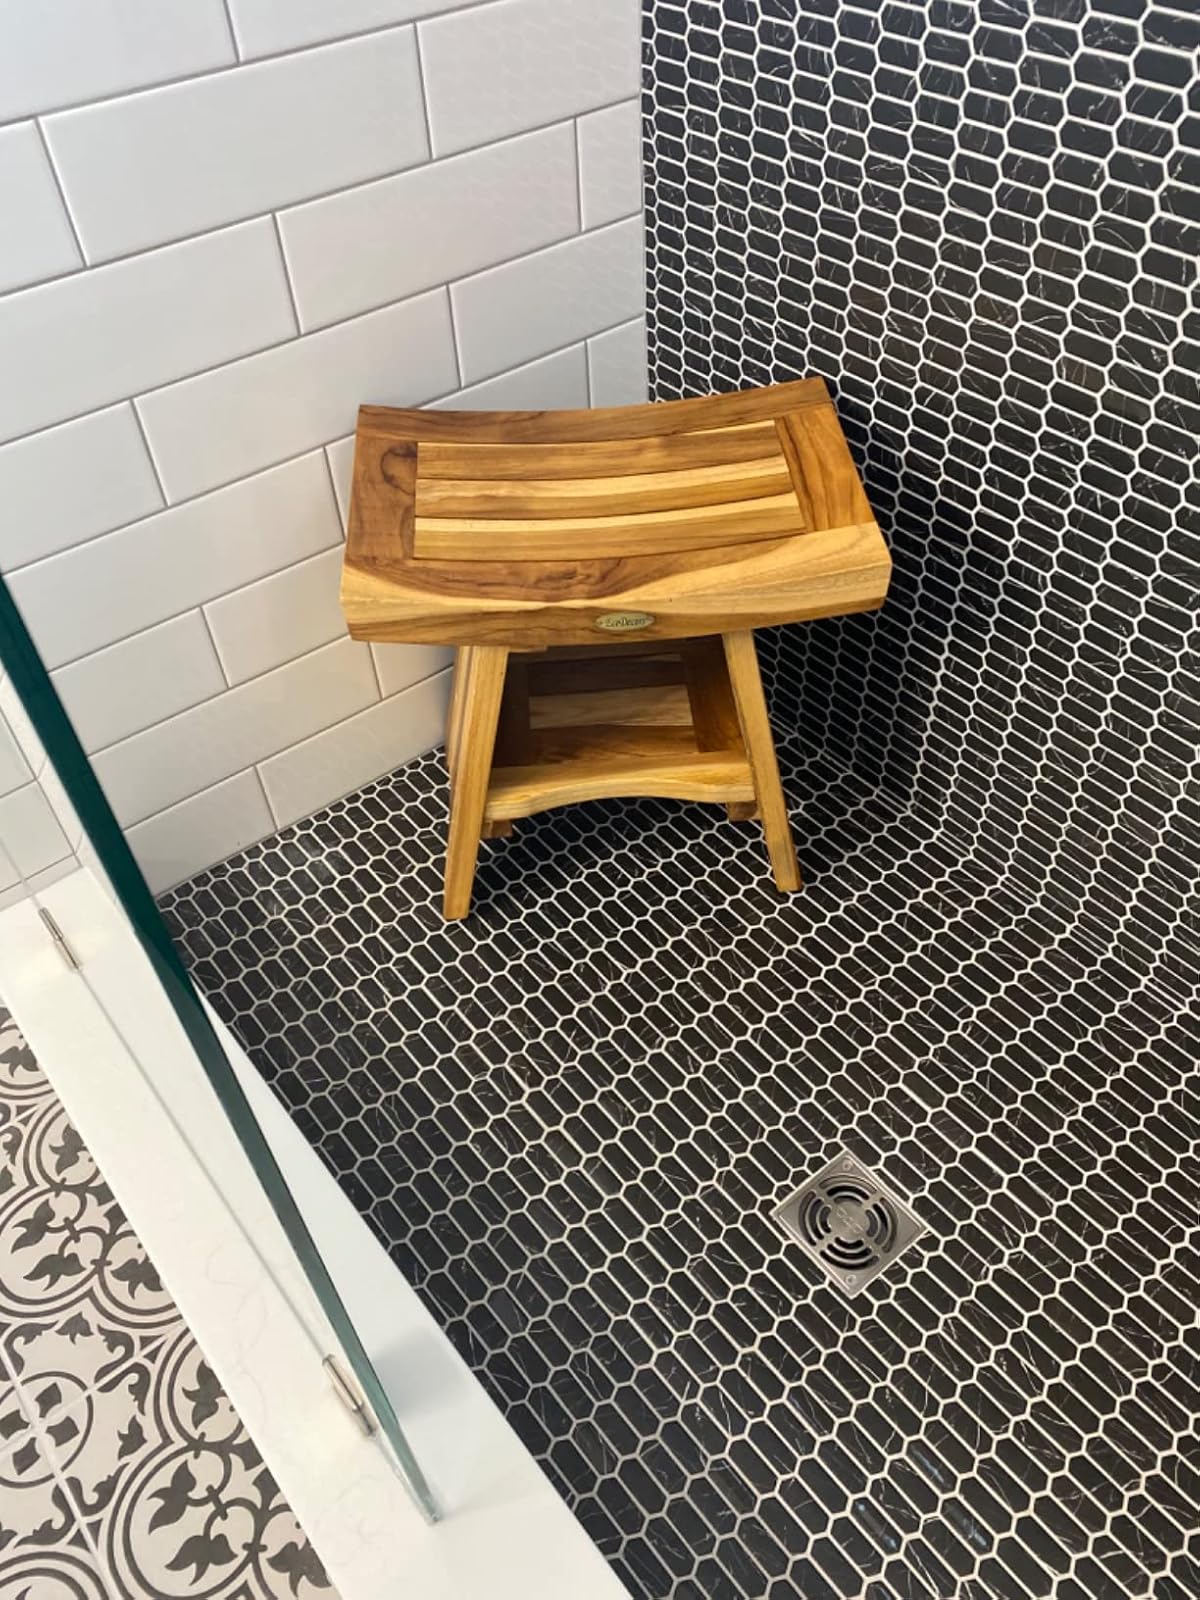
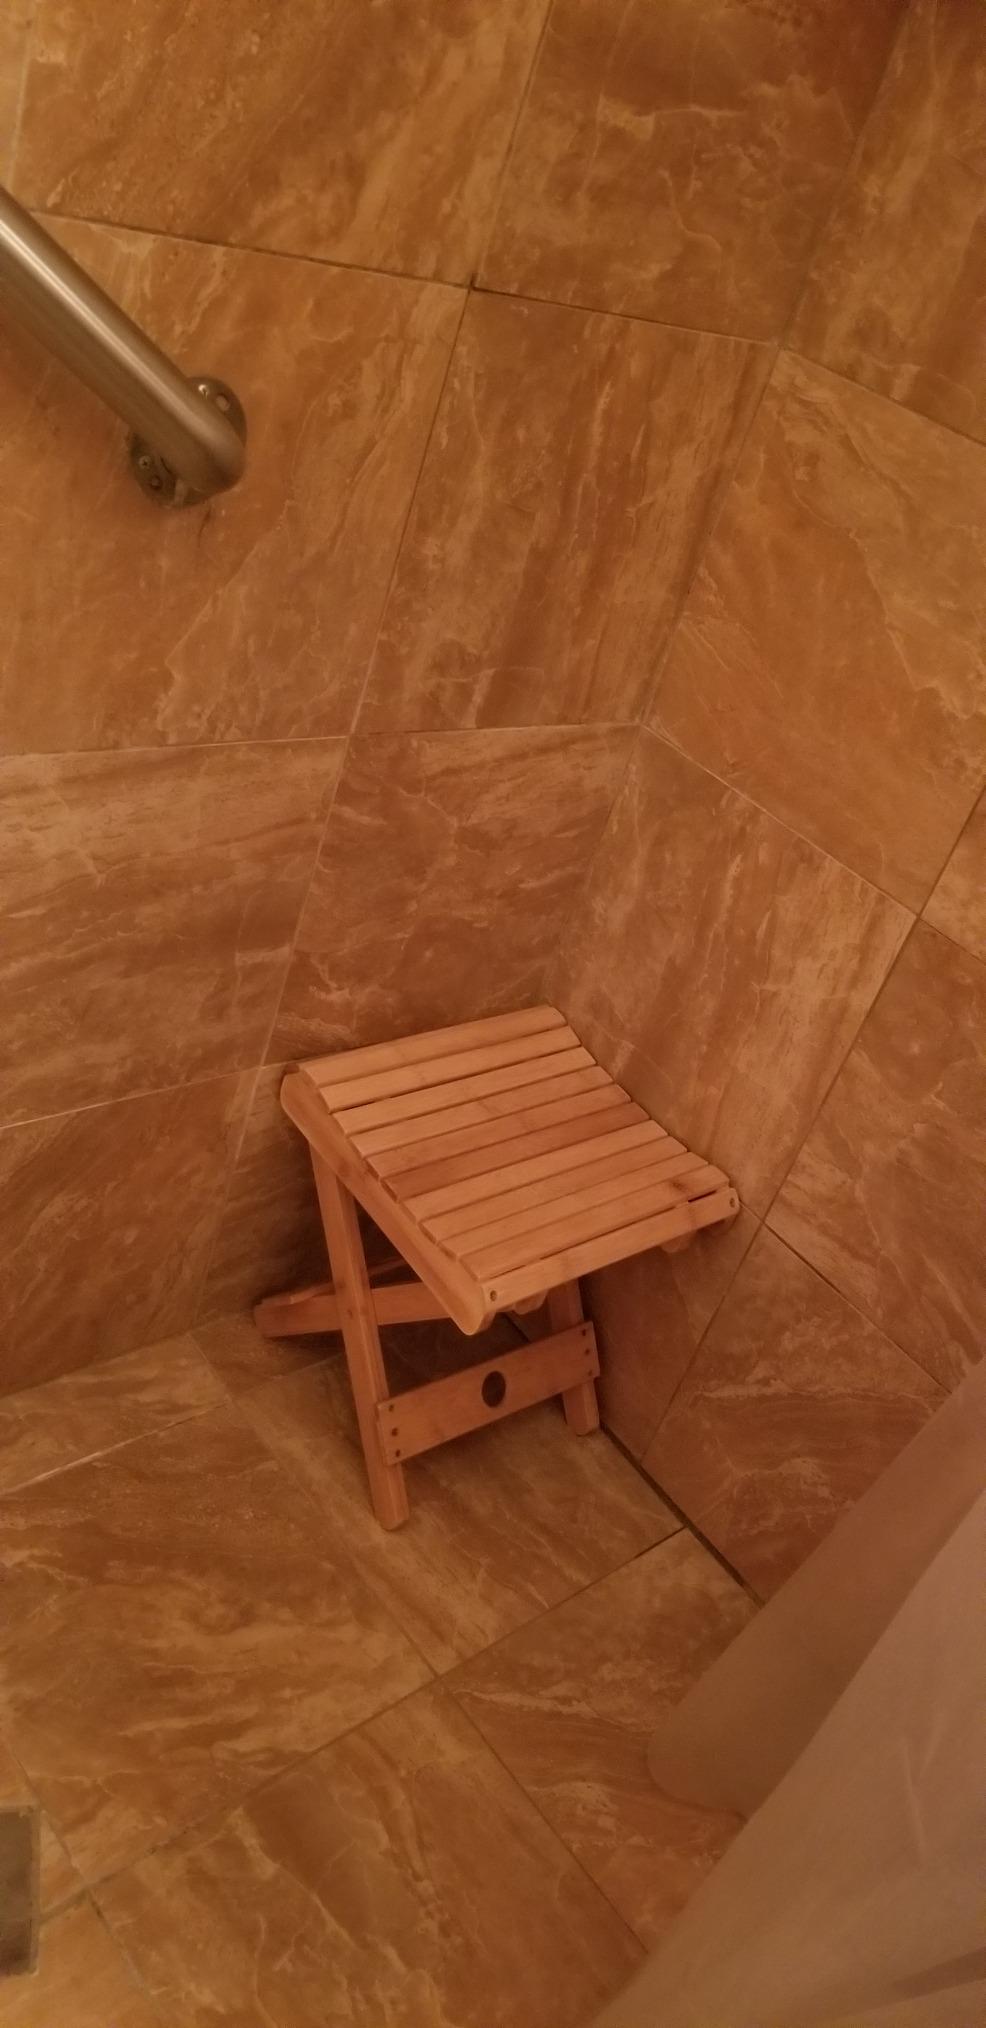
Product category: stool
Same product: no